Paul R. Williams

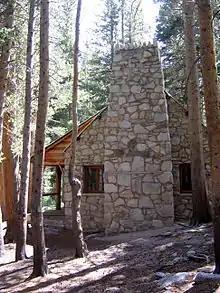
Lon Chaney Cabin designed by Williams — Inyo National Forest

Williams designed more than 2,000 private homes, most of which were in the Hollywood Hills and the Mid-Wilshire portion of Los Angeles (including his own home in Lafayette Square), part of historic West Adams, Los Angeles. He also designed at least one home in the San Rafael district along with many others in Pasadena and La Cañada Flintridge. The Linda Vista Area of Pasadena has many Spanish Colonial and French Country homes of his design including many commissioned by business magnates (Chrysler Corporation) and actors.